Nuts! (film)

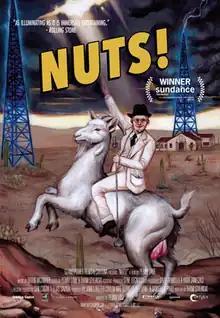

Nuts! is a 2016 partly-animated documentary film billed as the "mostly true story" about the controversial medical doctor and radio magnate John R. Brinkley. The documentary is adapted from "The Life of A Man: Biography of John R. Brinkley" by Clement Wood, directed by Penny Lane and edited by Penny Lane and Thom Stylinski. "Nuts!" won the Special Jury Award for Editing at its Sundance premiere in 2016.